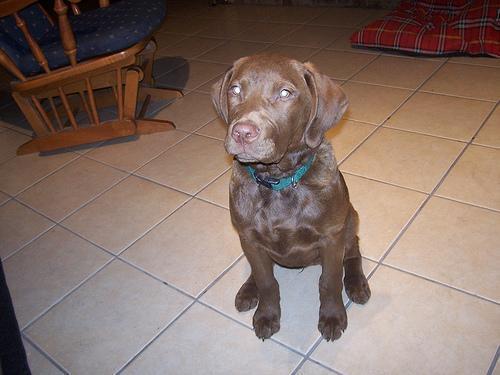
Chesapeake_Bay_retriever